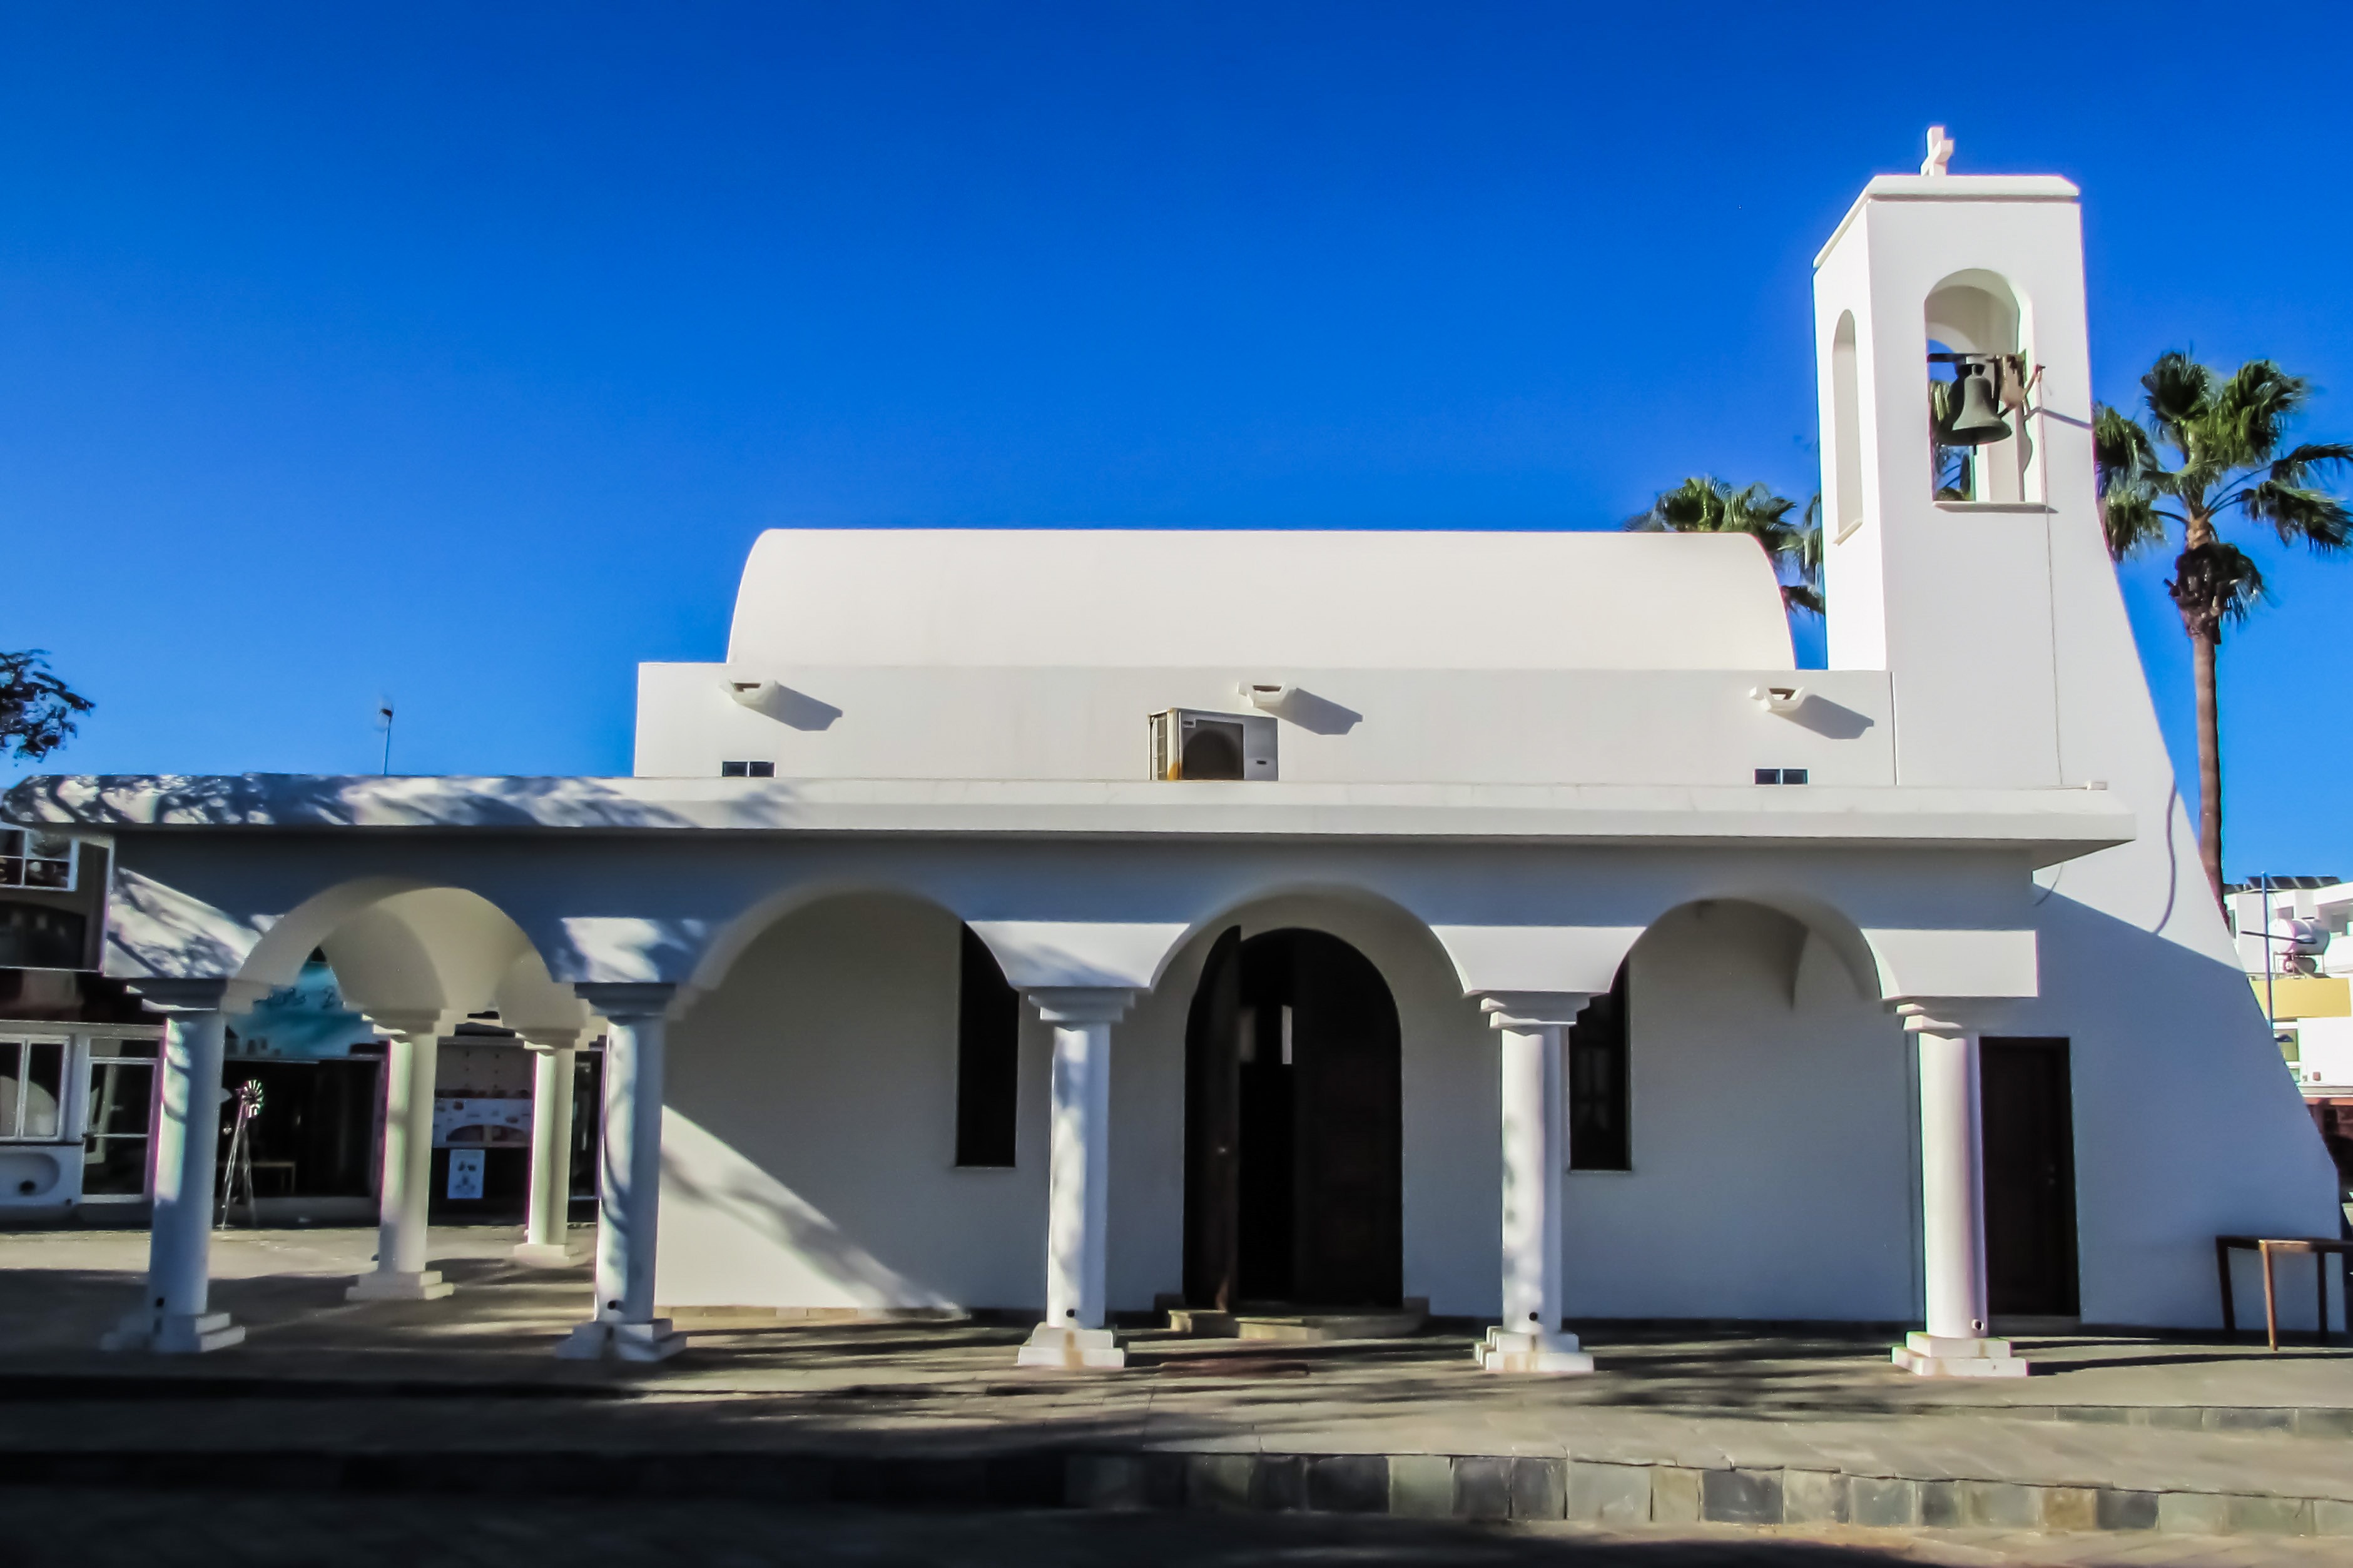
cyprus, ayia napa, church, orthodox, religion, architecture, christianity, white